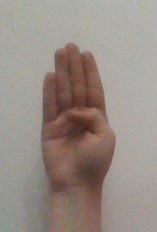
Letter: kaaf